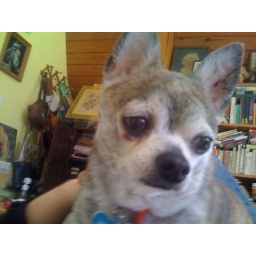
Just broke up the first dog fight to draw blood in the Lewis house